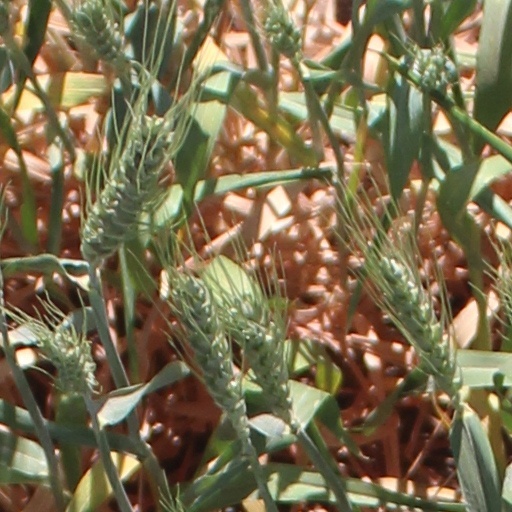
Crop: wheat